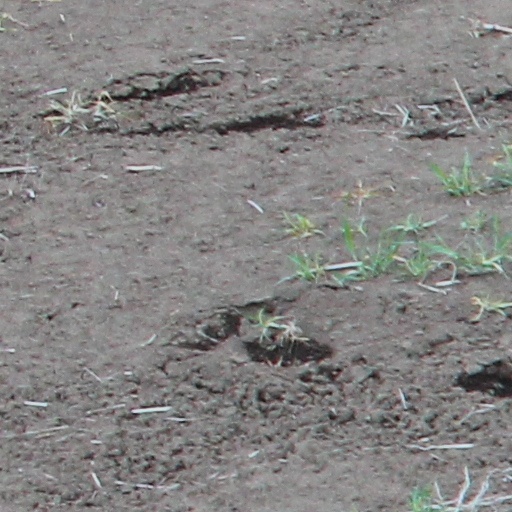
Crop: wheat